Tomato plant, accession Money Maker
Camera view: vertical (180 deg); turntable rotation: 30 degrees
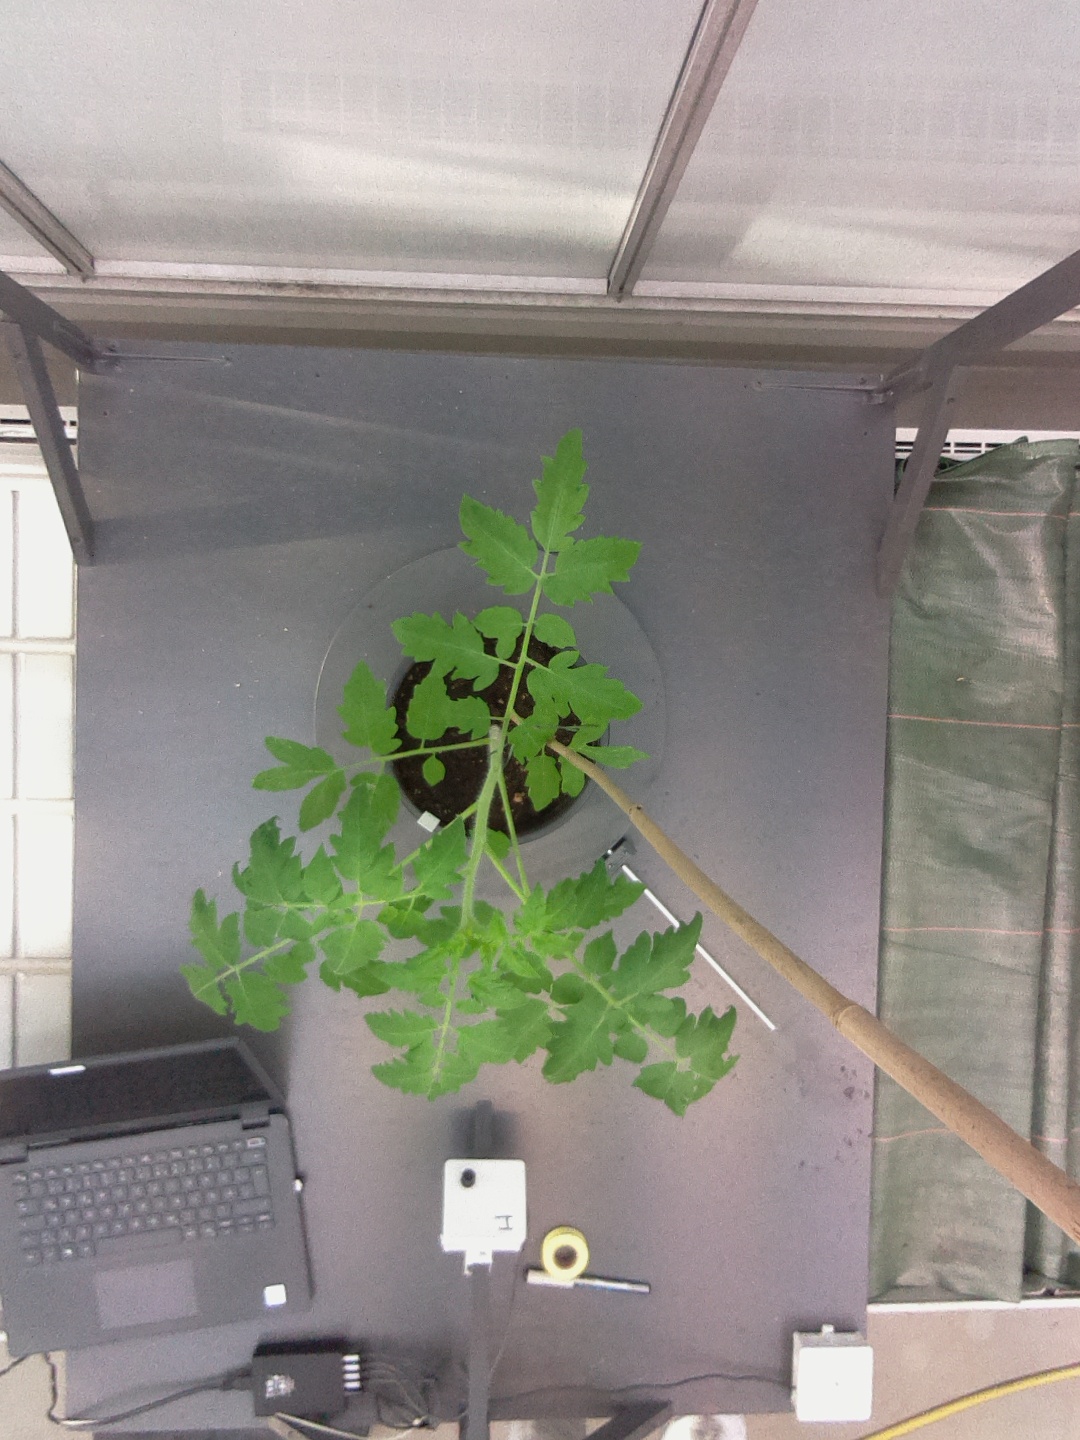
BBCH growth stage 15: 10 of true leaves visible